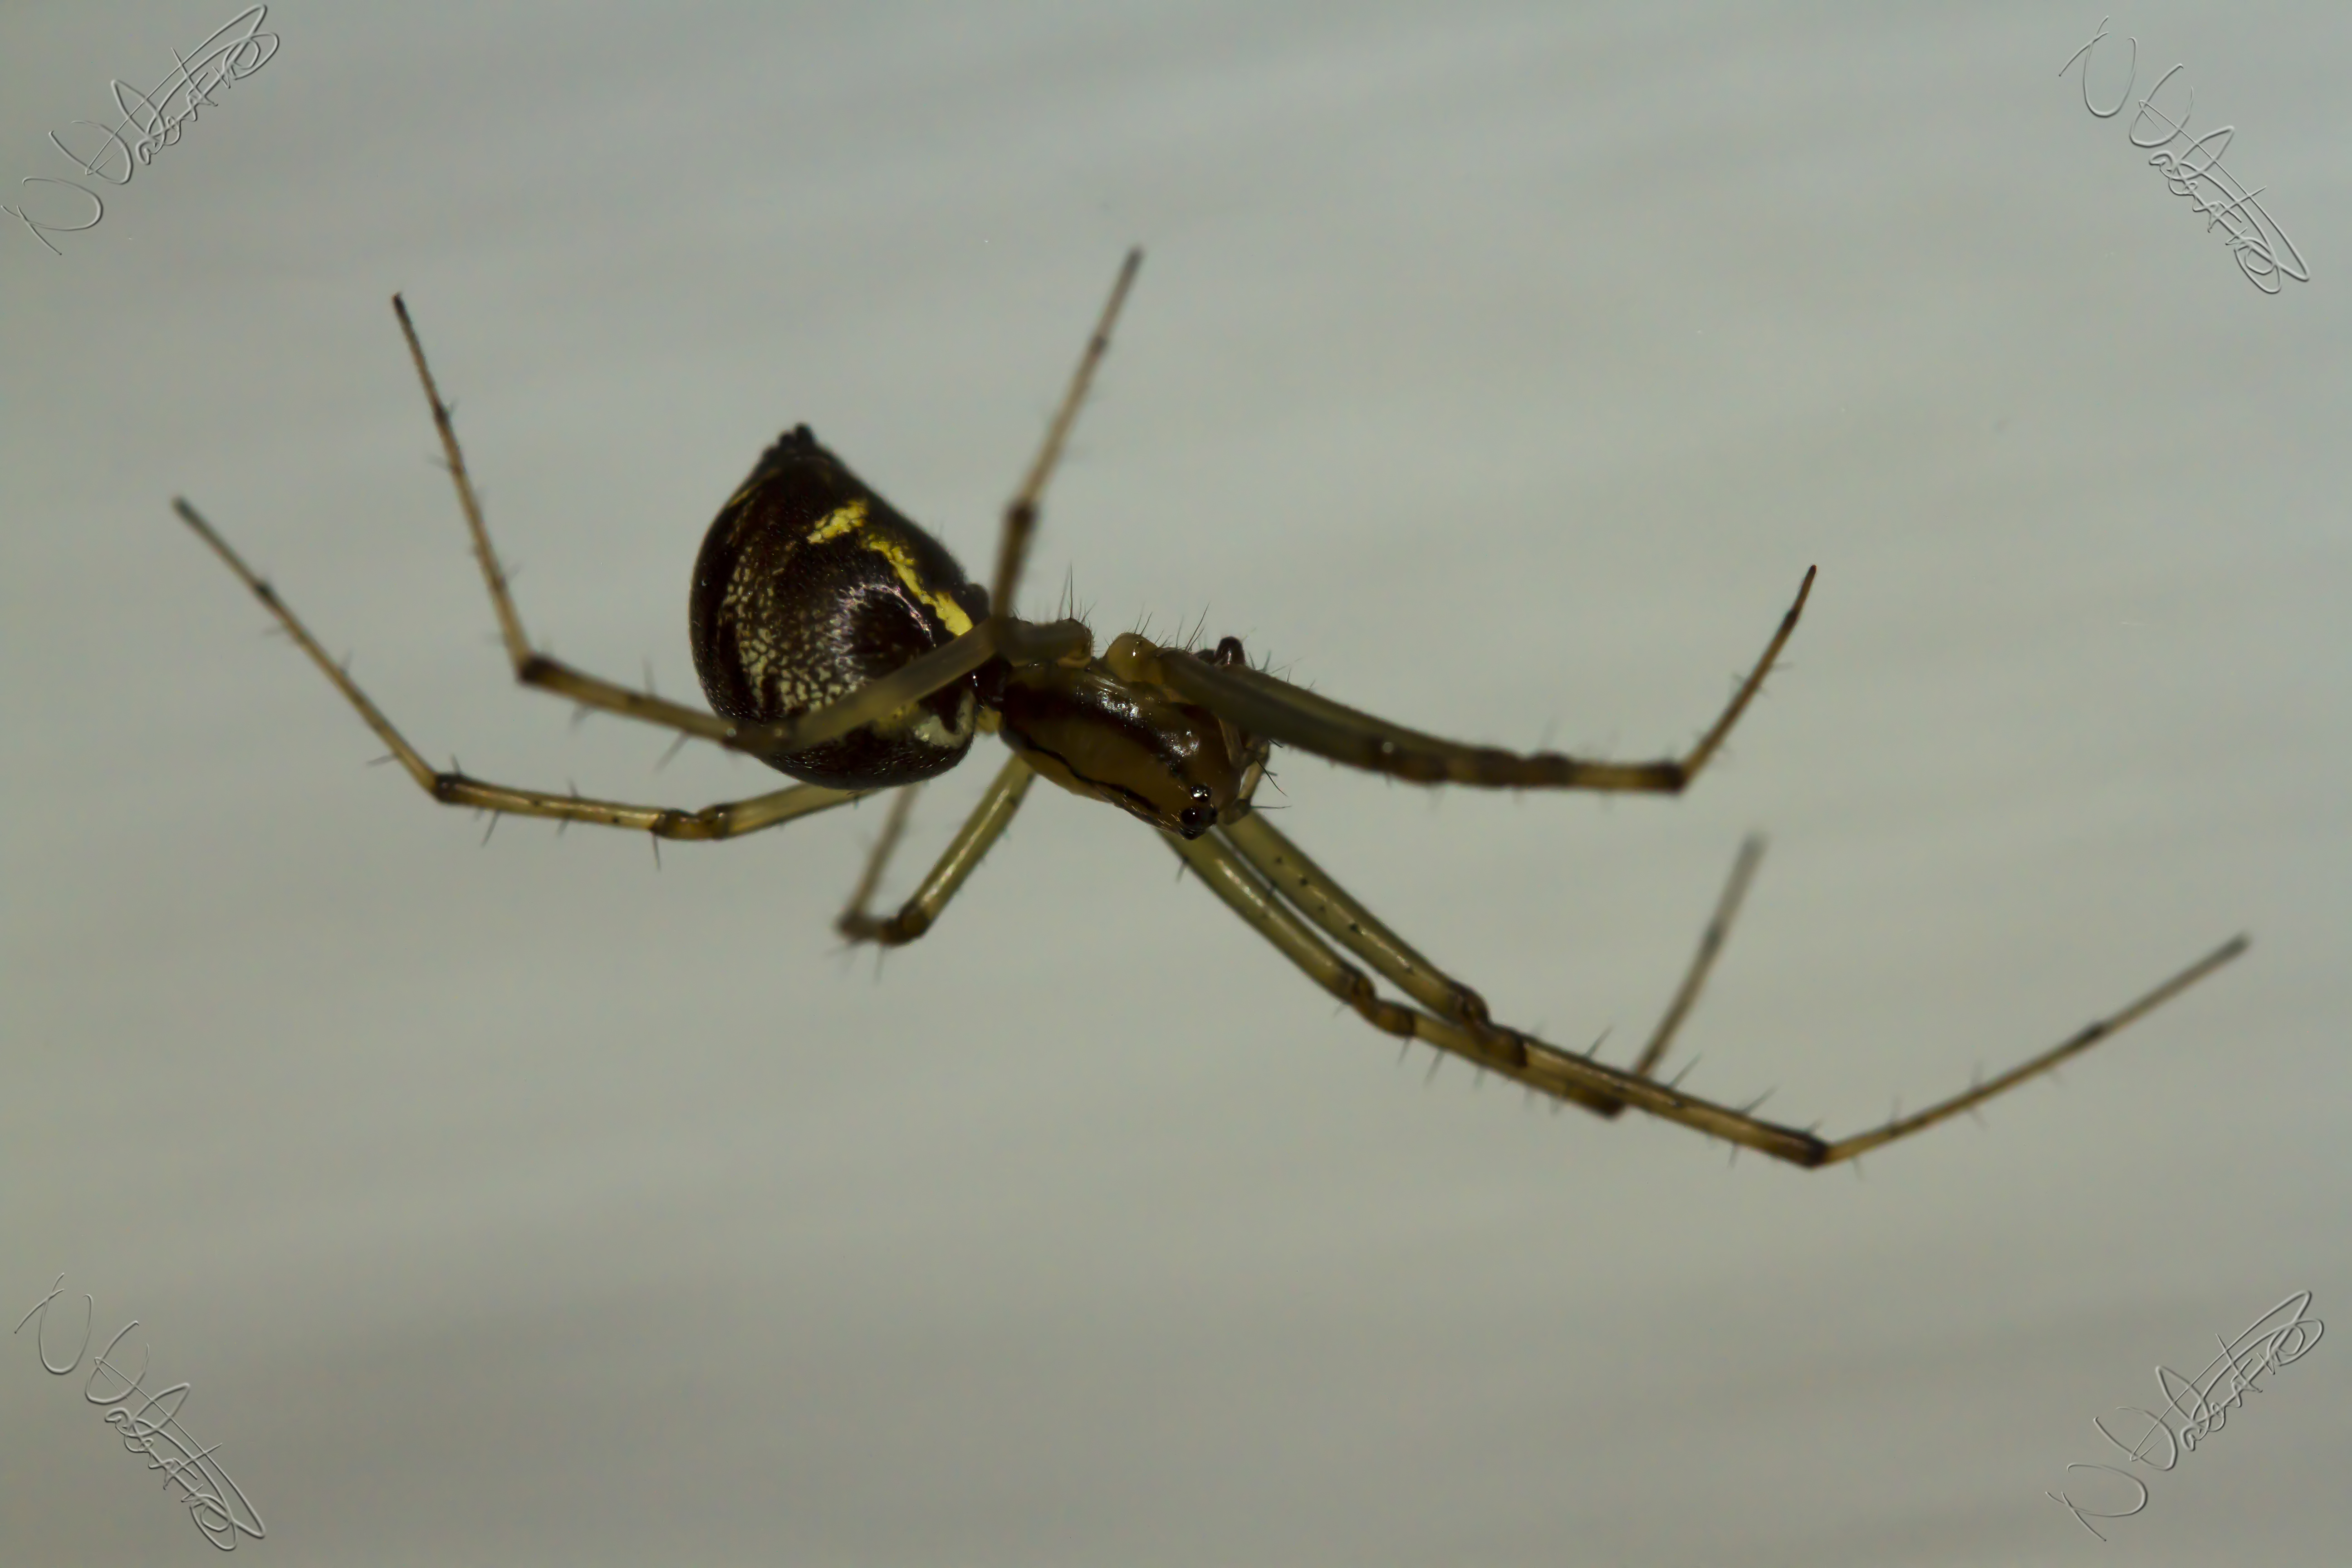
branch, insect, macro, autumn, fauna, invertebrate, close up, spider, uk, indoors, canon7d, arachnid, nikkvalentine, peterborough, canon60mmmacrousm, macro photography, arthropod, european garden spider, wolf spider, araneus, orb weaver spider